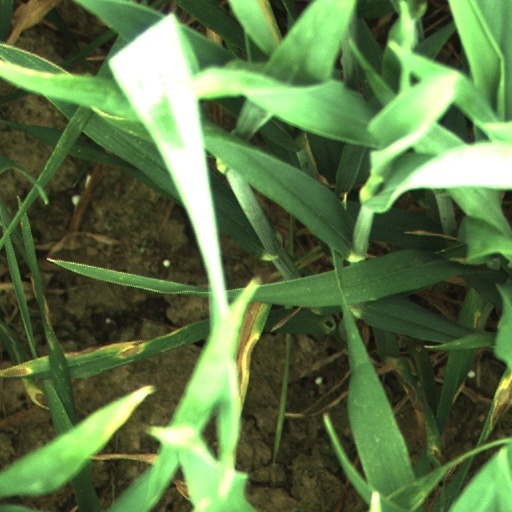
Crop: wheat